Richmond, British Columbia

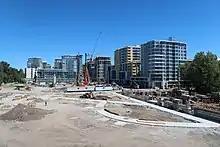
Capstan Way development in 2018

Aspac Developments Ltd purchased of land adjacent to the Fraser River and the finished $178 million Richmond Olympic Oval. The $1 billion plan includes 16 high-density towers, up to 14 stories in height. The towers will be stepped toward the waterfront and will include trees and green space. Aspac's plans are for "probably the highest-end development Richmond has seen to date" said Mayor Brodie. A $2.3 million hard-surfaced path will be constructed along the river to link the project to Aberdeen Centre. Aspac's initial plan includes constructing the development in four phases, with the first phase consisting of of residential development, and of ground-level commercial space. Some construction will not begin until after 2010, and will take up to 12 years to complete. The warehouses and commercial parks near the development are also slated for redevelopment.